Bustamante Park

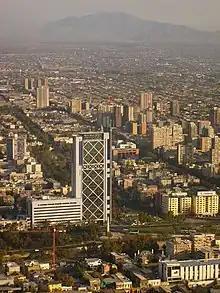
Complete extension of the Bustamente Park. From Avenida Providencia between the former Telefónica" Tower and the Turri Buildings, to the Jofré street in the so-called Parquecito" Playground behind the Amphitheater and in front of the Church of Pompeya.

Both the park and the avenue bordering it to the east take their name from José Antonio Bustamante, who fought in the battles of Chacabuco and Maipú.